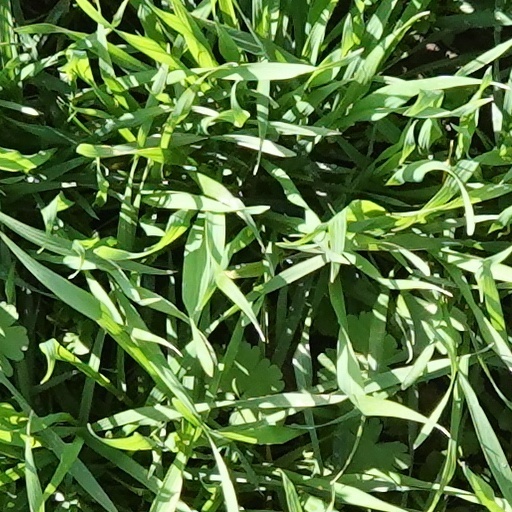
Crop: wheat